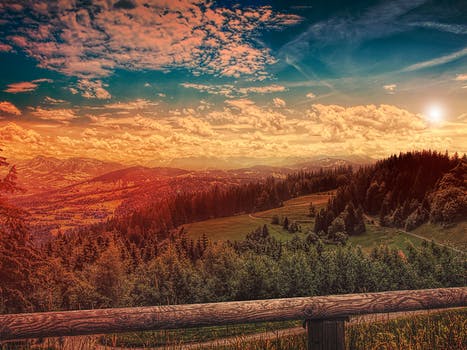
Label: No Watermark